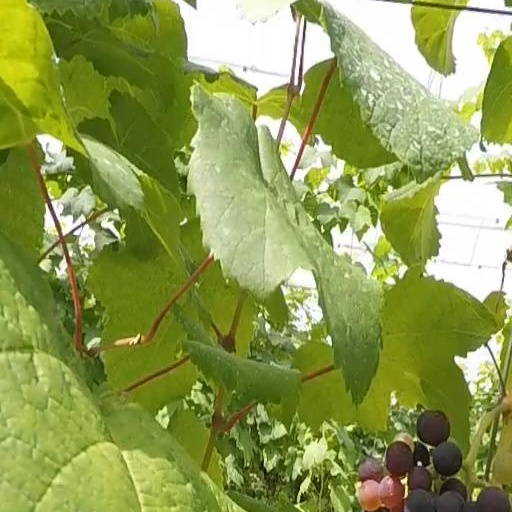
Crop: grape